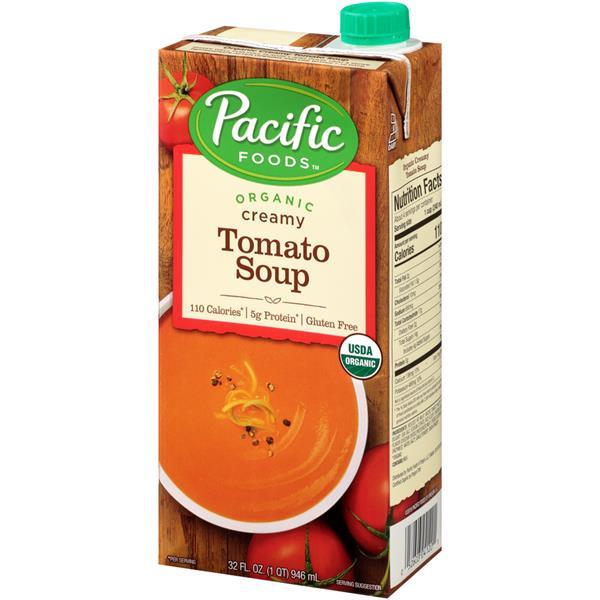
Waste category: cardboard